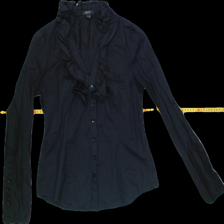
View: front
Type: Shirt
Category: Ladies
Brand: Esprit
Colors: Black
Material: 75%cotton 21%nylon 4%elastane
Size: 38
Trend: No trend
Stains: No
Price range: <50
Recommended usage: Reuse